Schelter & Giesecke Type Foundry

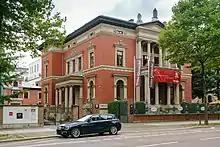
Villa Georg Giesecke, the Leipzig house of foundry co-owner Georg Giesecke

Beginning in 1827 Schelter & Giesecke manufactured letterpress presses, cylinder proof presses and platen presses; and after World War I also of web-fed, letterpress and flexo printing presses.